Corín Tellado

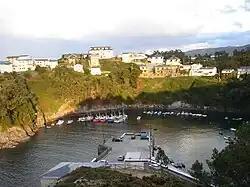
Viavelez, El Franco

María del Socorro Tellado López was born in the small village of Viavélez, and she was the only girl of five siblings. Her mother was a housewife and her father was a naval mechanic in the Merchant Navy.